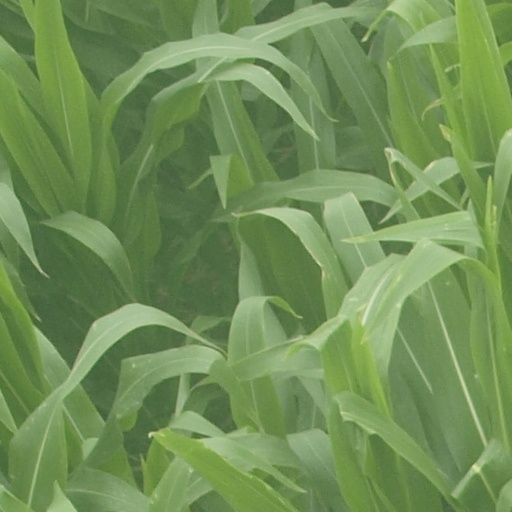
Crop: maize; corn